Diego Alfonso de Medrano

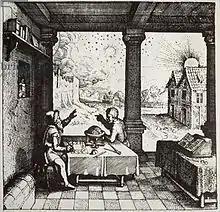
'An Astrologer Casting a Horoscope' from Robert Fludd's "Utriusque Cosmi Historia", 1617

Prior to Diego Alfonso de Medrano's trial in 1611, he faced trial in 1601 for having previously been found guilty of sorcery in his hometown of Logroño.